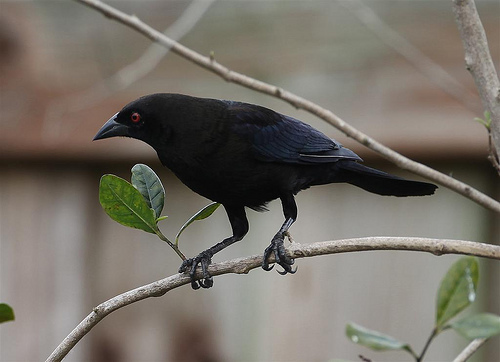
all black bird, with a black beak and claws, and orange eyes.
a medium bird with brown eyes and black feathers.
the solid black bird has orange eyerings and grey feet.
this is a black bird with a red eye and a small, sharp bill.
a bird with a black crown and a small black bill.
this bird is all black and has a long, pointy beak.
this bird has a red eye ring, black covering the rest of its body except for its secondaries which are black and blue.
this bird has long legs and large claws and a pointed beak.
this bird has wings that are black and has red eyesa small black bird with pointed beak.
Species: Bronzed Cowbird